Inland navigation

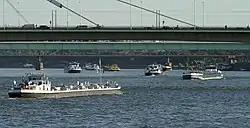
Freight ships on the Rhine in Cologne, Germany (2012)

Inland navigation, inland barge transport or inland waterway transport (IWT) is a transport system allowing ships and barges to use inland waterways (such as canals, rivers and lakes). These waterways have inland ports, marinas, quays, and wharfs.